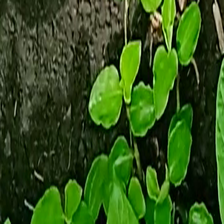
Weed species: Kena_(Commplina_benghalensio)